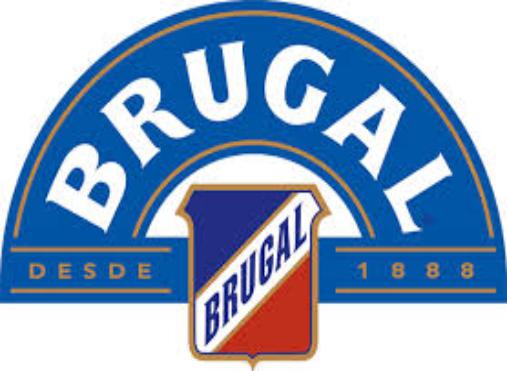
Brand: Brugal
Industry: Food